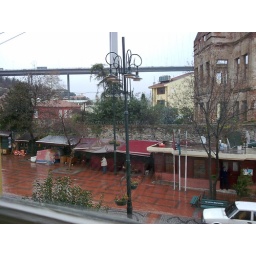
A street outside our kitchen window with Bridge 1 in the background.